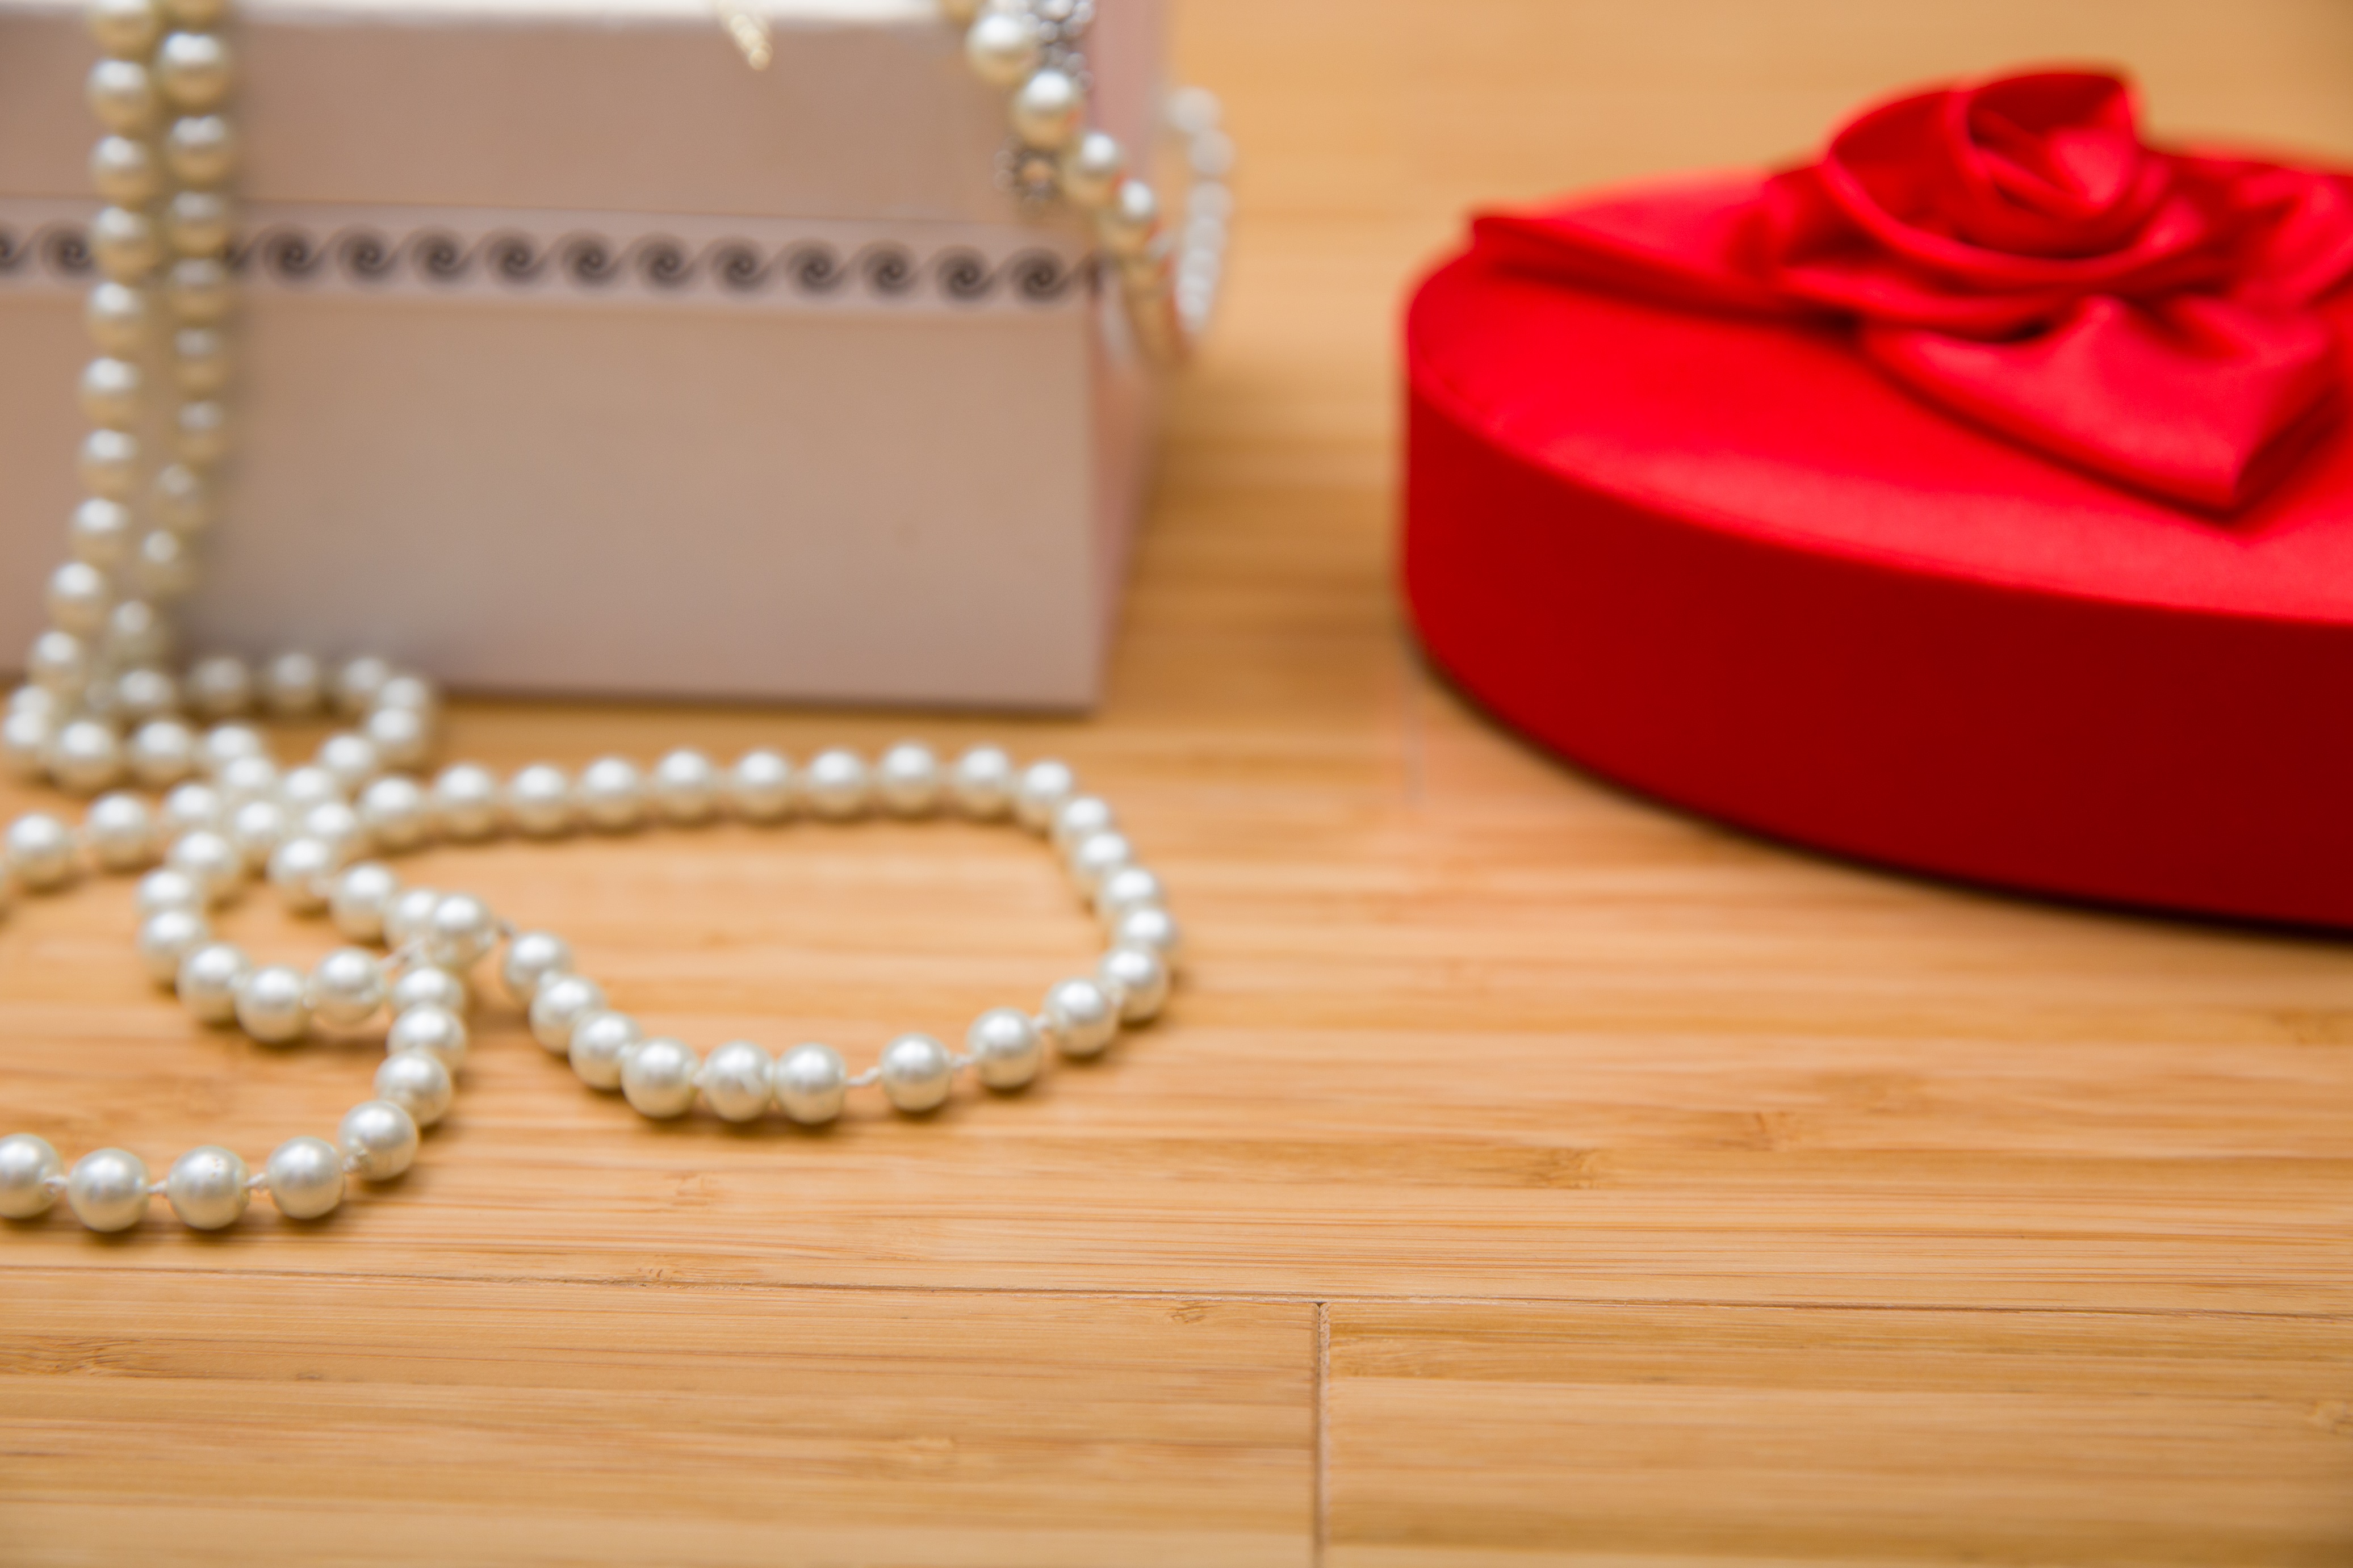
flooring, body jewelry, wood, natural material, petal, font, necklace, jewellery, pearl, peach, event, jewelry making, pattern, fashion accessory, metal, hardwood, chain, carmine, craft, circle, gemstone, rose family, bracelet, rectangle, bead, still life photography, rose, rose order, ribbon, magenta, party supply, religious item